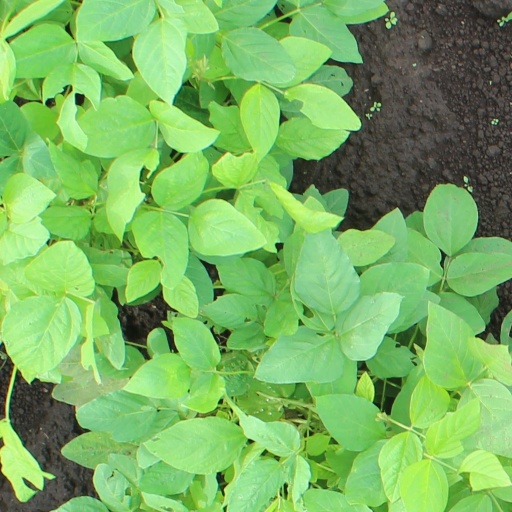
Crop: soybean